Officer candidate school

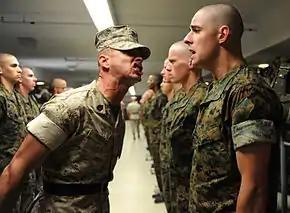
A sergeant instructor disciplines an officer candidate.

In the Philippines, the Armed Forces of the Philippines Officer Candidate School was originally formed out from the defunct School for Reserve Commission (SRC), which was established in the 1930s pursuant to the provisions of then Philippine Commonwealth Act Number 1, otherwise known as "The National Defense Act of the Philippines". This was created in preparation for the defense of the Philippines, establishing a 10-year program of training for Filipino Servicemen and Civilian Volunteers (Reserve), and forming the Philippine Army as the main ground forces of the Armed Forces of the Philippines. A transfiguration took place with some military personnel from the Philippine Constabulary being transferred to form the nucleus of the Philippine Army. However, the 10-year program was incomplete by the time World War II broke out in the Pacific and ROSS training was subsequently stopped. Nevertheless, many of its trainees were called to active duty to serve throughout the war mainly with the U.S. Army Forces in the Far East (USAFFE).